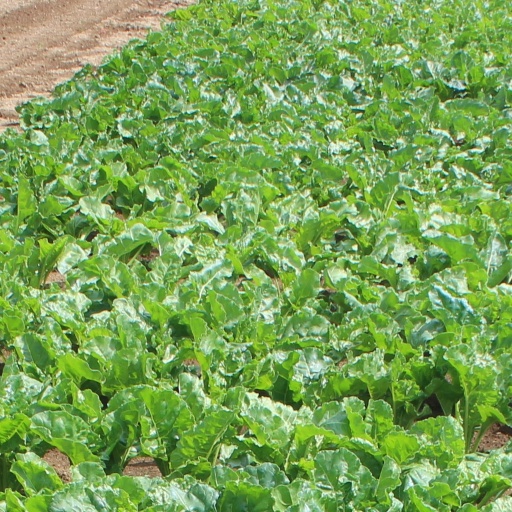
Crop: sugar beet